Phelps Promontory

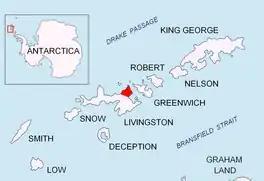
Location of Varna Peninsula on Livingston Island in the South Shetland Islands.

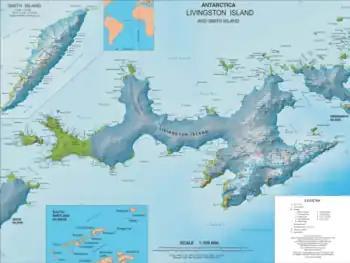
Topographic map of Livingston Island and Smith Island

Phelps Promontory is a large ice piedmont promontory forming the north extremity of Varna Peninsula on Livingston Island in the South Shetland Islands, Antarctica north of Zhelyava Hill. The promontory is fringed by several low-lying rocky headlands, and rises gently south to an altitude of about 180 m. Named after (Edmund) Malcolm Stuart Phelps (1928–2017), Master RRS John Biscoe, 1972-1991 (First Officer, 1966–72; Second Officer, 1964–66), who gave substantial assistance to Dr. J.L. Smellie and Dr. M.R.A. Thomson, British Antarctic Survey geologists with the field survey of this area, during the season 1974–75.